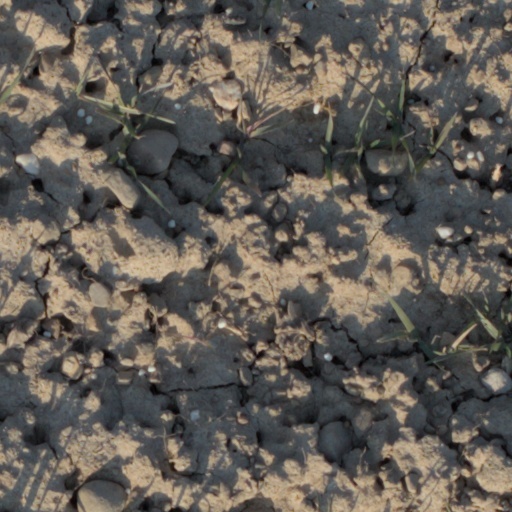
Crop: wheat